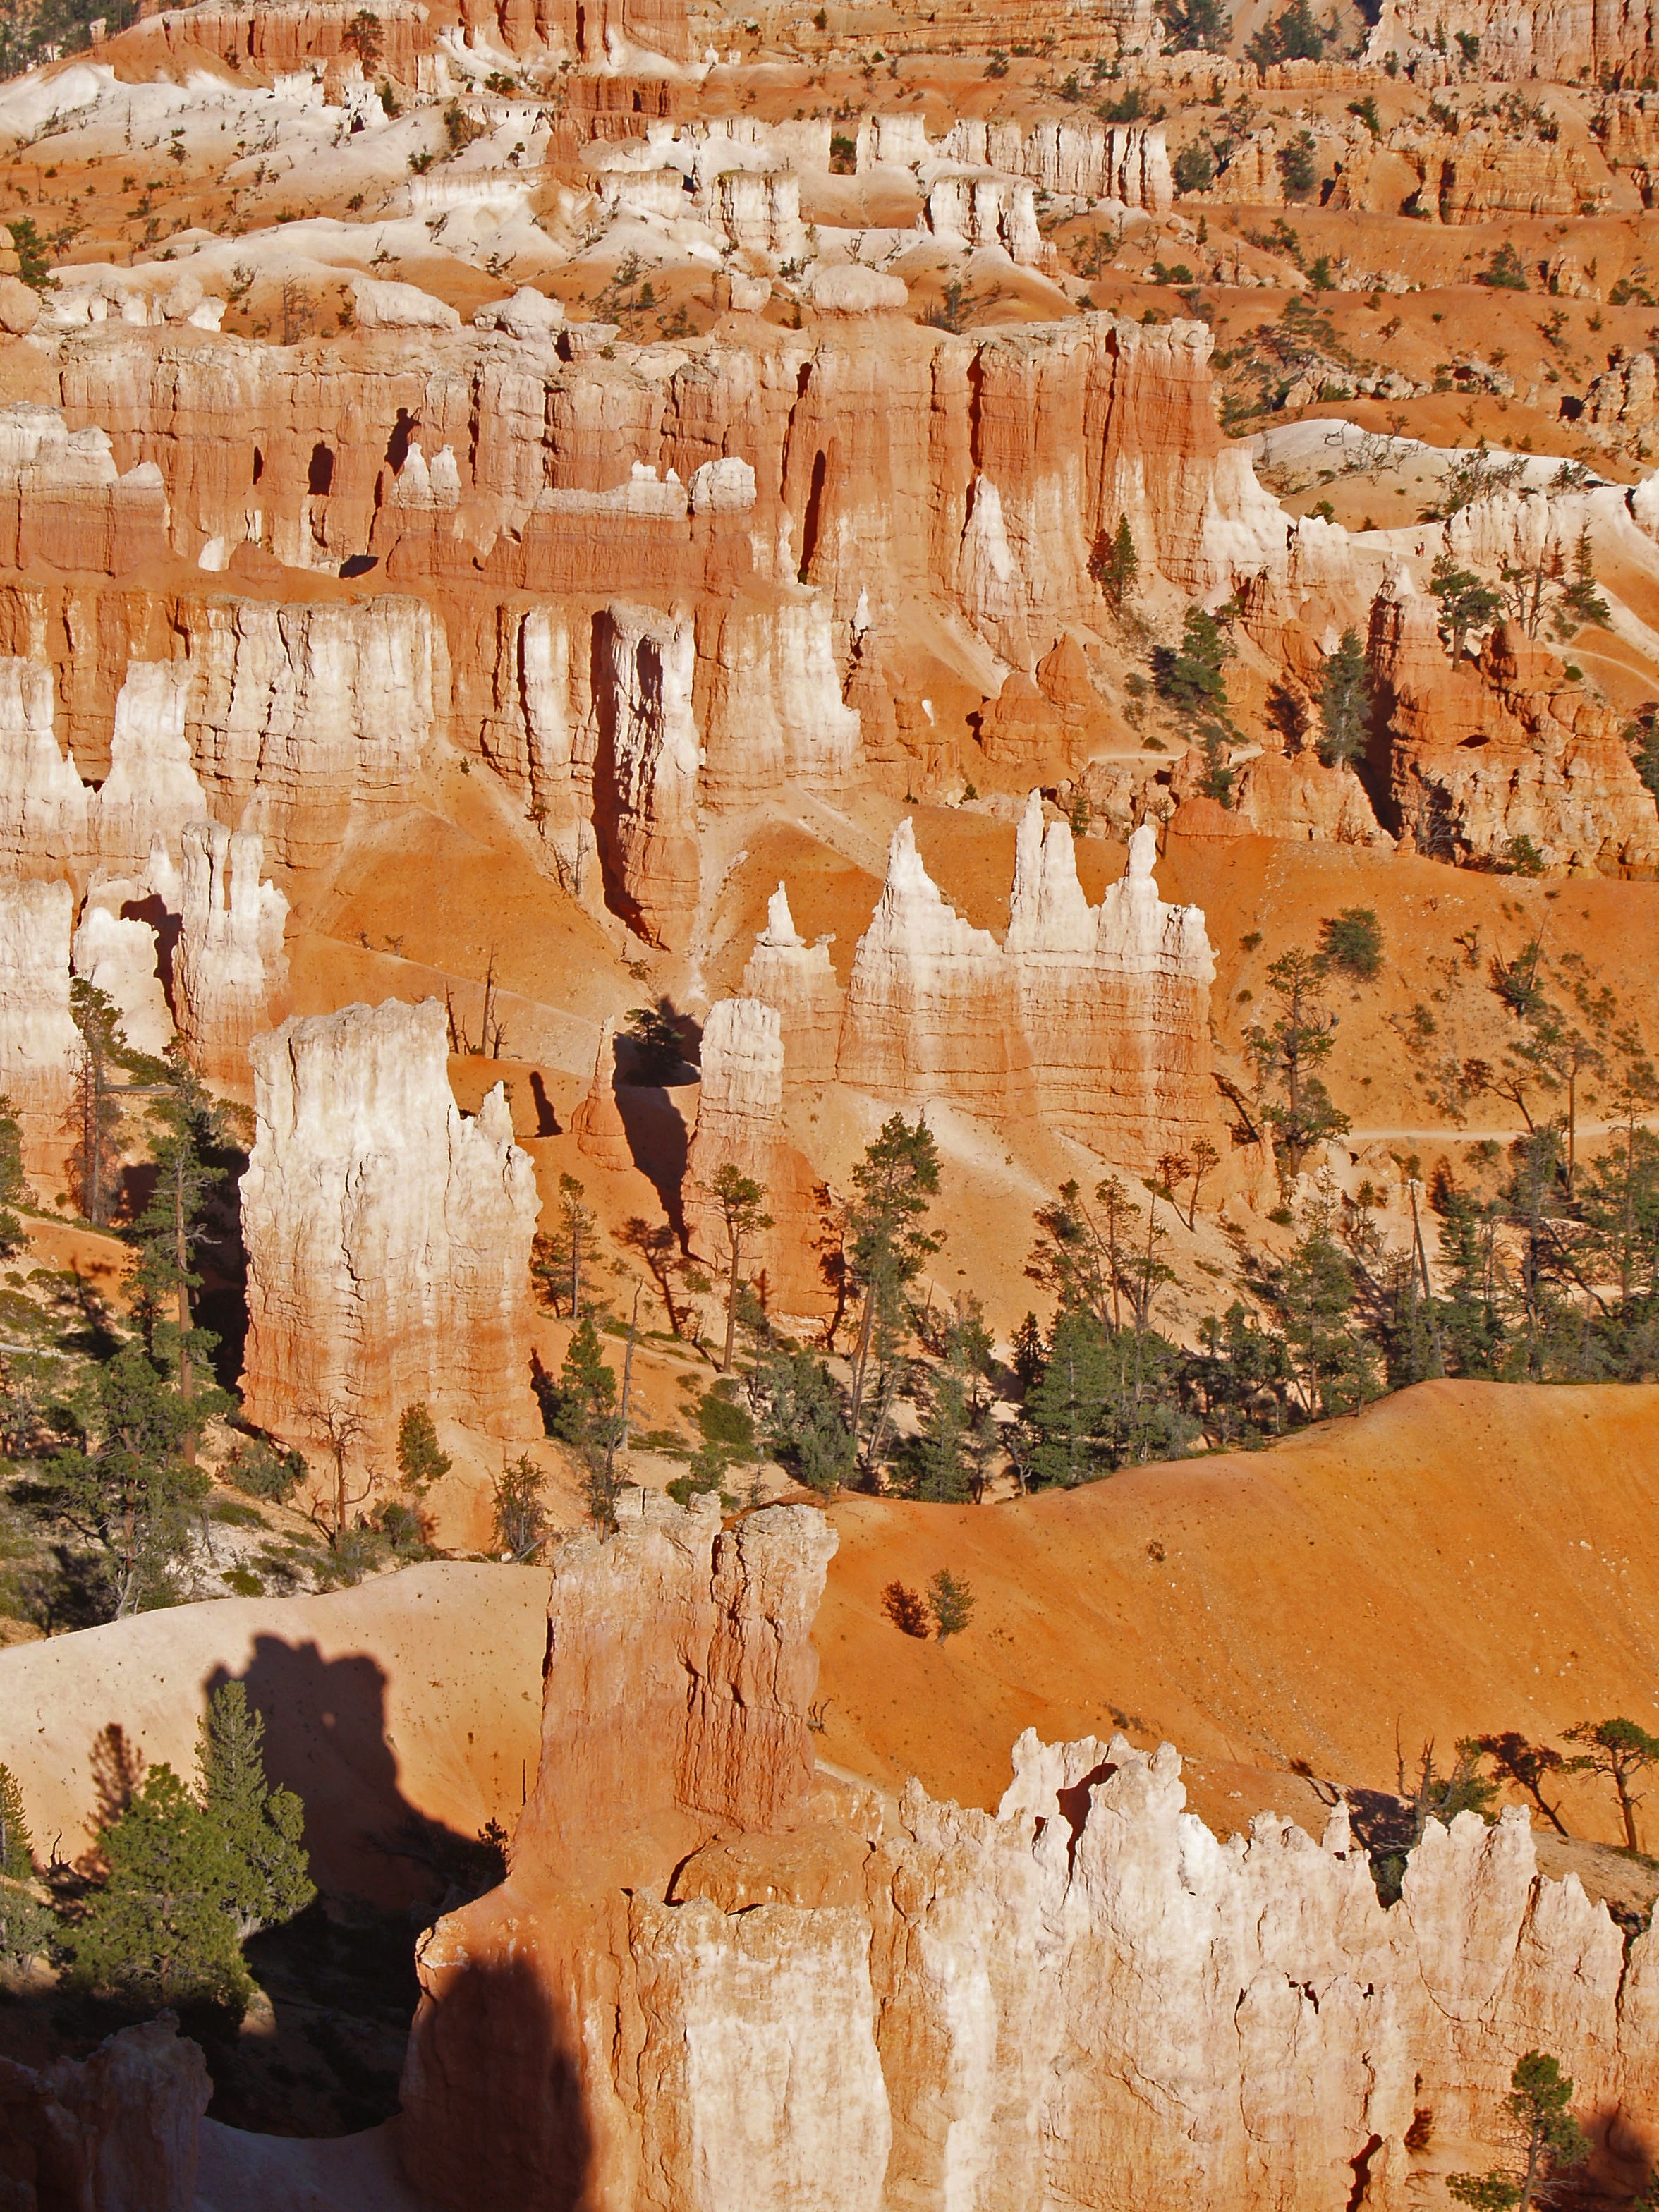
landscape, nature, rock, valley, formation, arch, red, scenery, usa, canyon, national park, erosion, rocks, geology, utah, badlands, bryce canyon, tourist attraction, pinnacles, wadi, landform, sand stone, ancient history, geographical feature, southwest usa